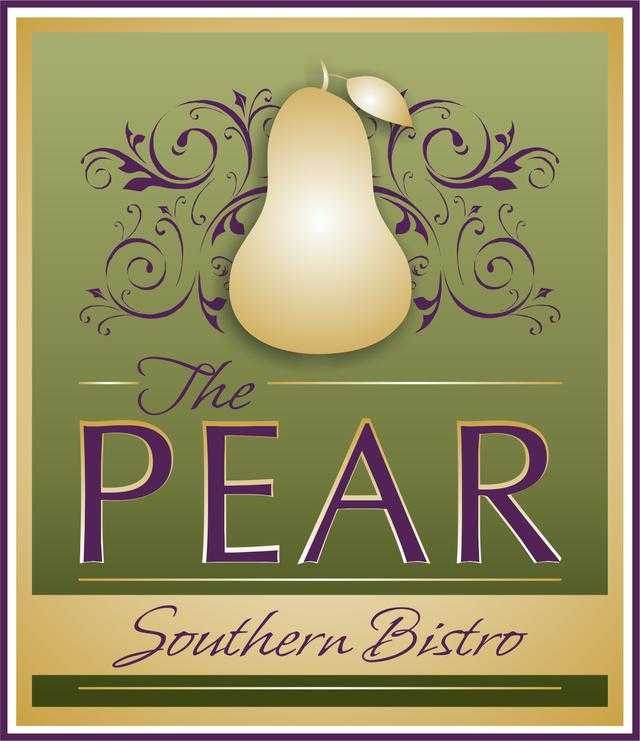
Label: Pear